John Coughlin (figure skater)

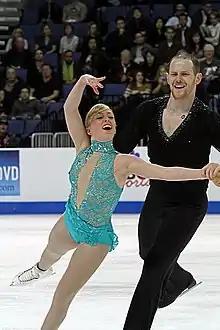
Denney and Coughlin in 2011

John Patrick Coughlin (December 1, 1985 – January 18, 2019) was an American pair skater. With Caydee Denney, he was the 2012 Four Continents silver medalist and 2012 U.S. national champion. With previous partner Caitlin Yankowskas, he was the 2011 U.S. champion. Coughlin died by suicide, one day after the United States Center for SafeSport announced he would face an interim temporary suspension over unspecified allegations.